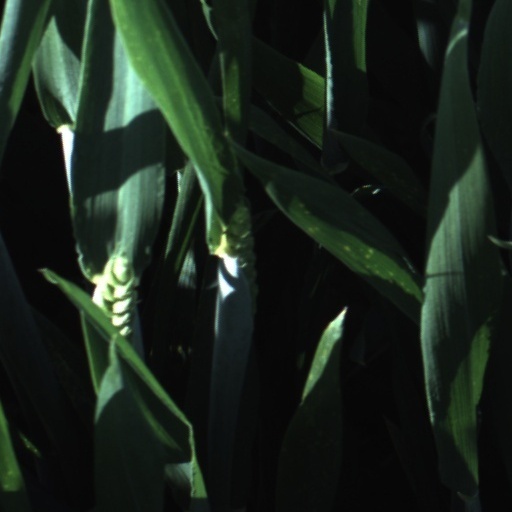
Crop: wheat